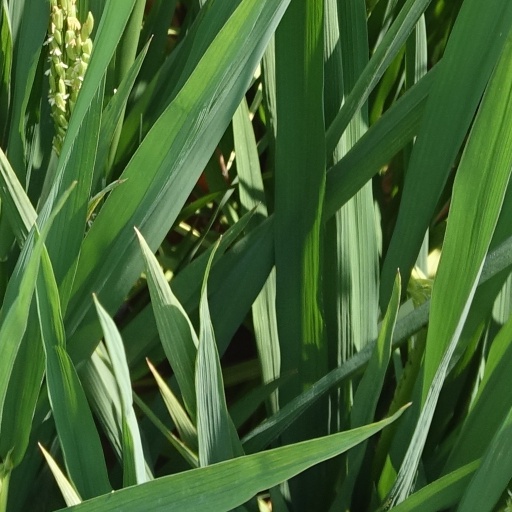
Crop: rice